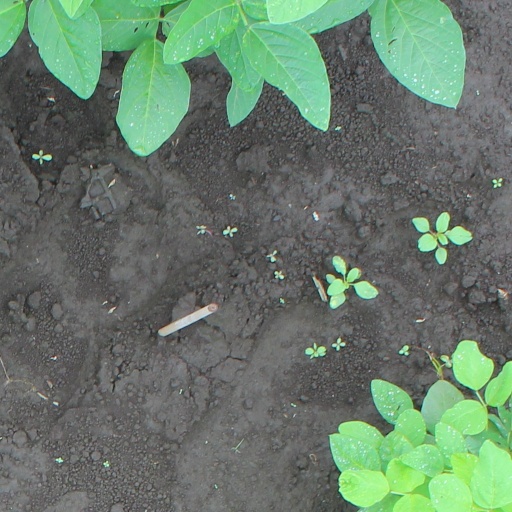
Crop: soybean